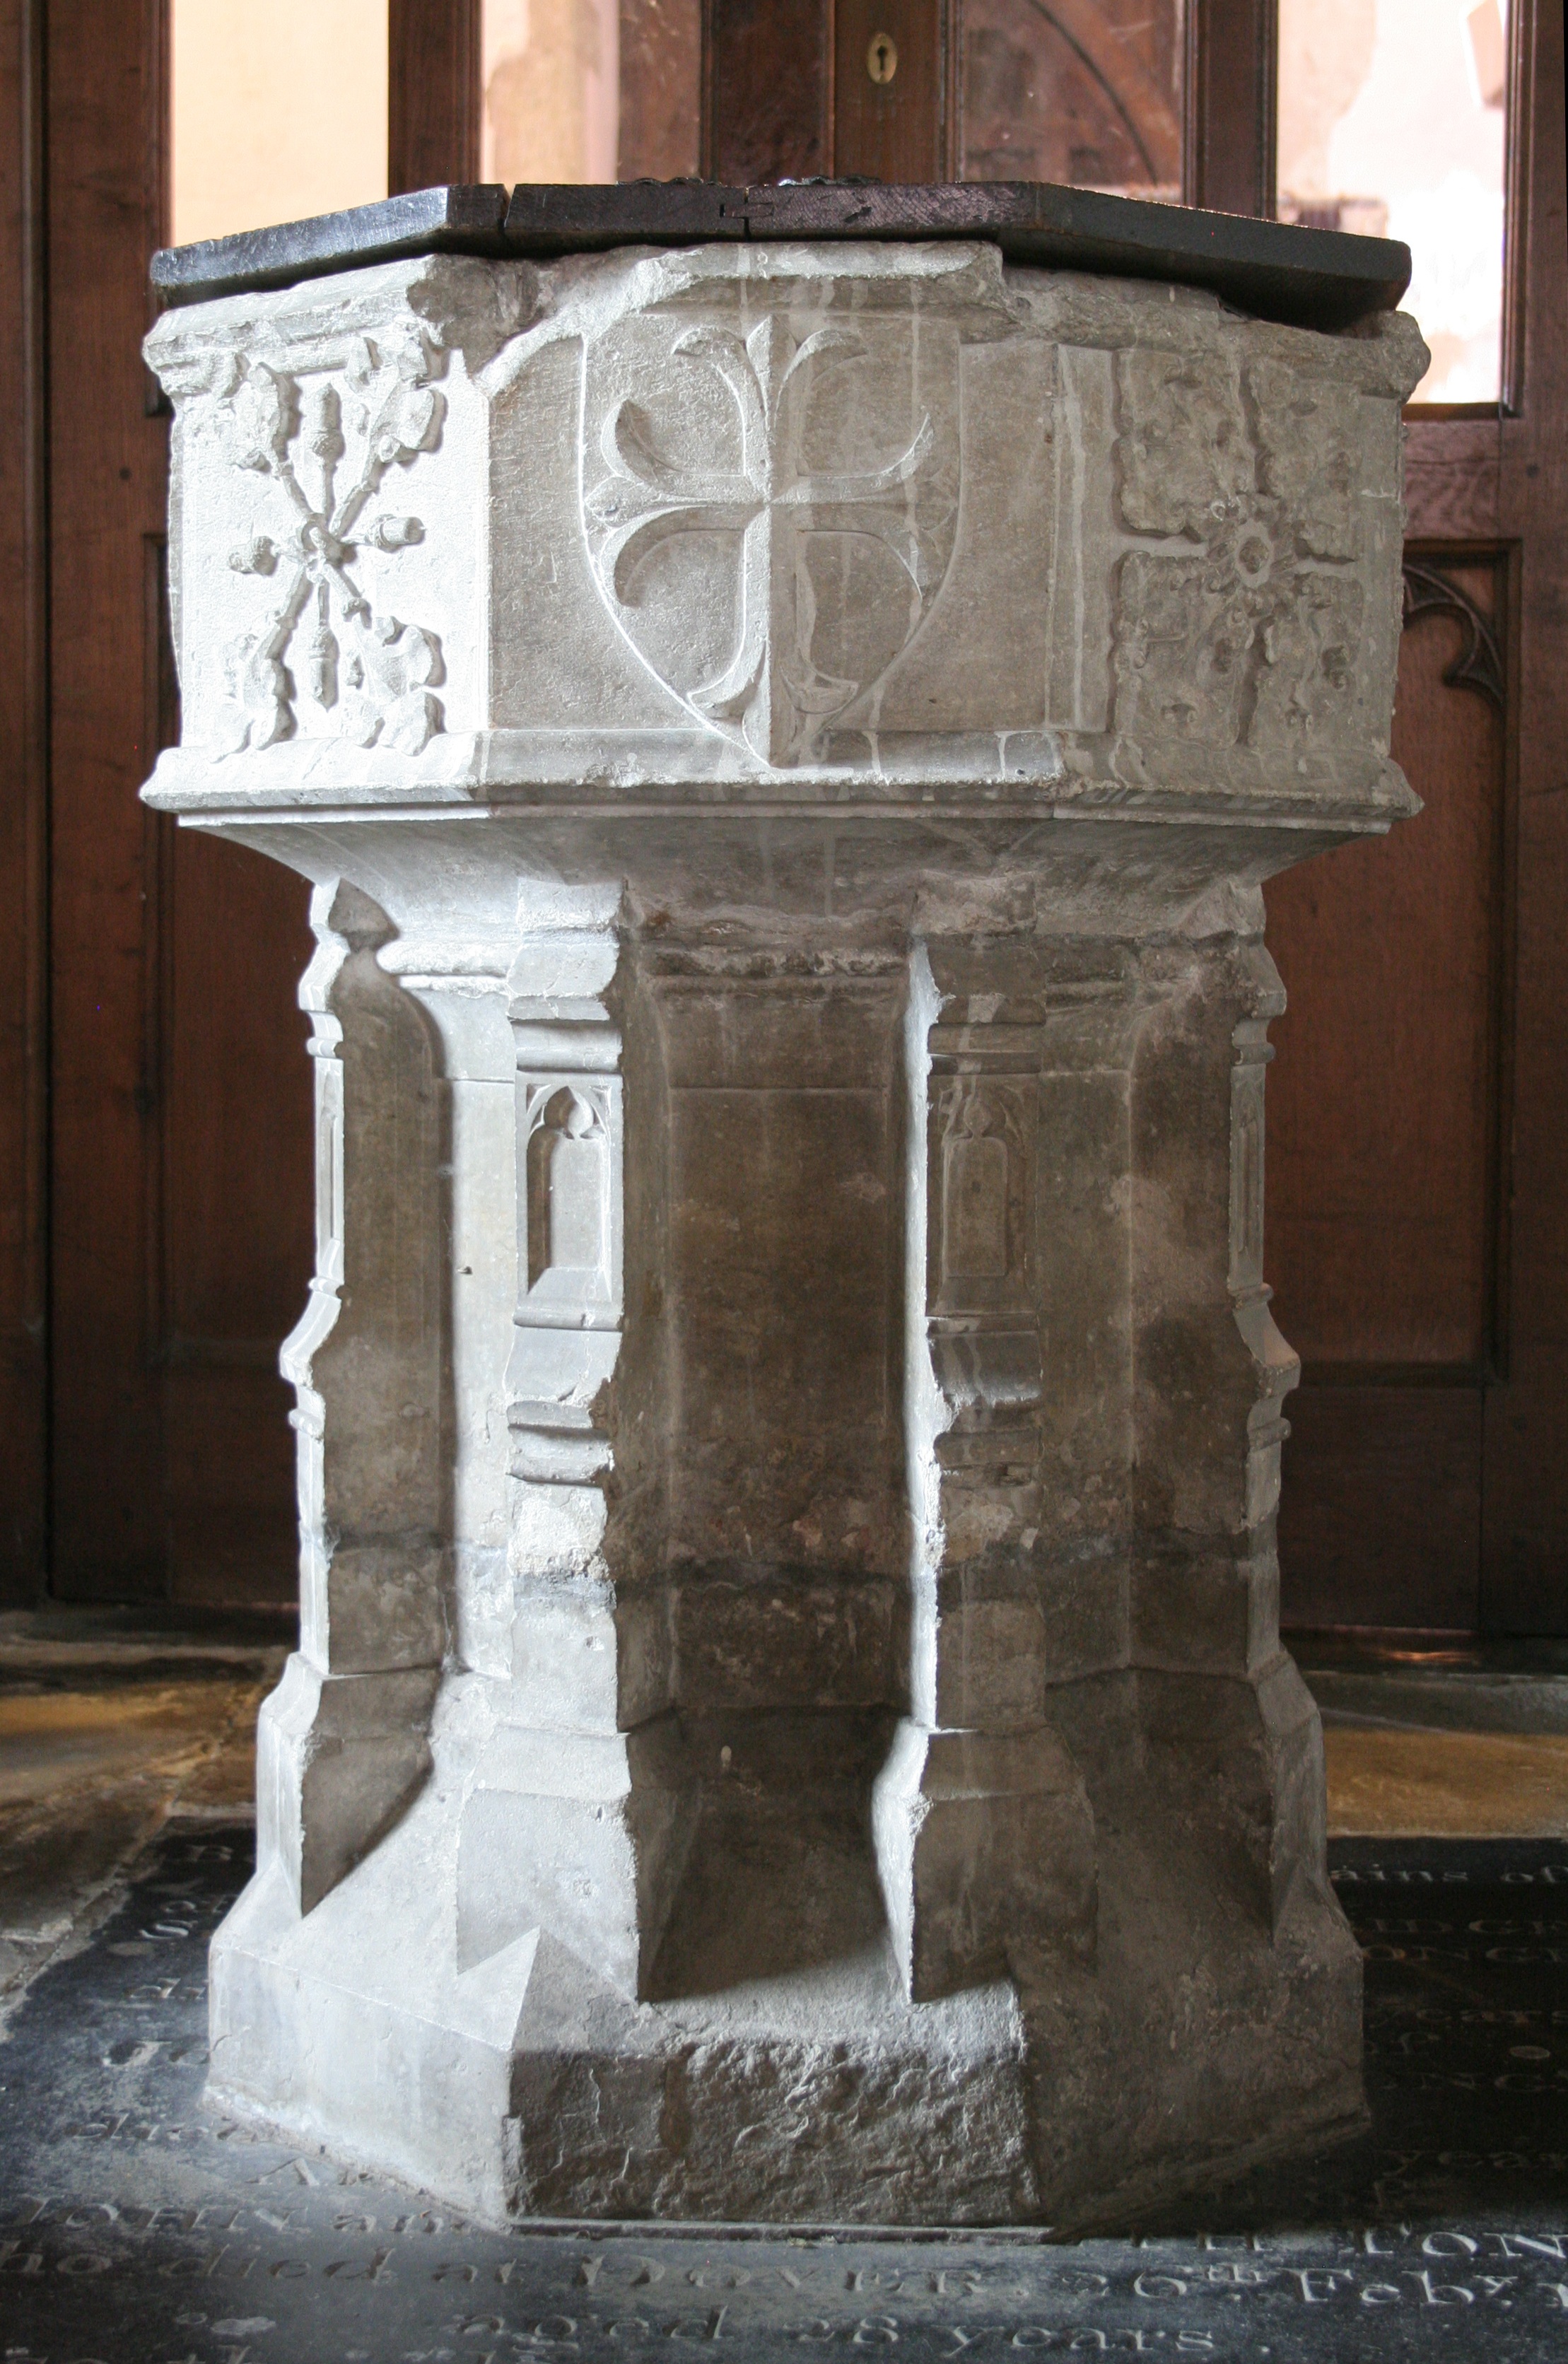
structure, monument, statue, column, religion, church, furniture, christian, lighting, font, sculpture, art, temple, fountain, history, christianity, carving, water feature, god, baptism, stone masonry, st michael's church, ancient history, sittingbourne, st michael's sittingbourne